Sky position (RA, Dec in degrees): 240.691, 8.87
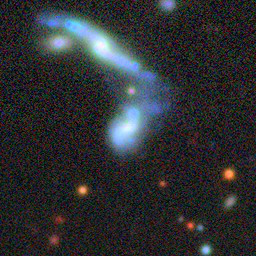
Galaxy morphology: Merging Galaxies